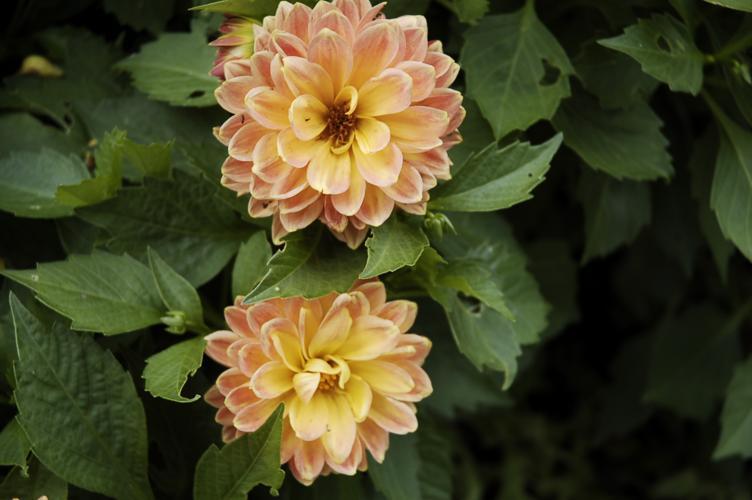
Label: pink-yellow dahlia?